Shapinsay

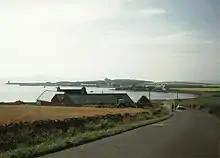
A photograph of the Elwick skyline

The 19th century saw radical change in Shapinsay. Thomas Balfour's grandson, David Balfour, transformed the island after inheriting the family estate, which by 1846 encompassed the whole of Shapinsay. Most of the land was divided into fields of , a feature still apparent today. Tenants were required to enclose and drain the land or pay for the estate to do it in the form of a surcharge added to their rents. In 1846, on Shapinsay consisted of arable land. By 1860, that had trebled to more than . New crops and breeds of cattle and sheep were also introduced. Balfour's reforms were described as "the fountain and origin" of Orkney improvement.